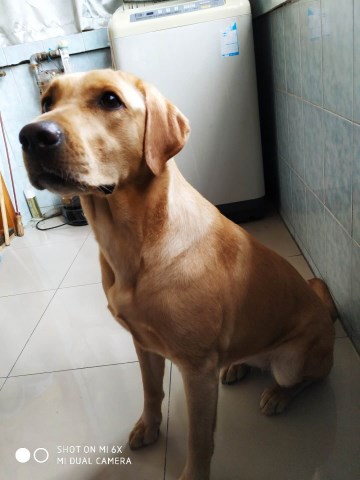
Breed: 3580-n000122-Labrador_retriever